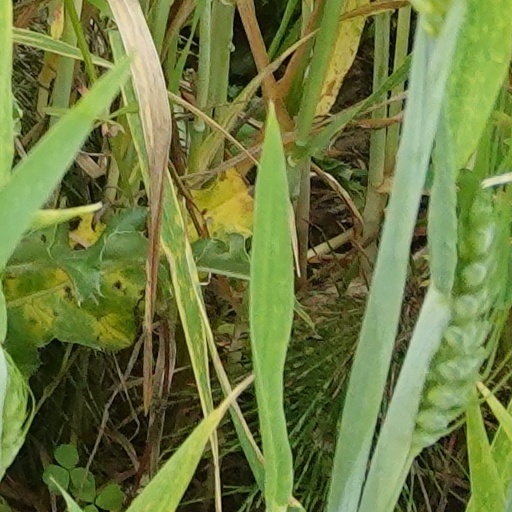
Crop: wheat